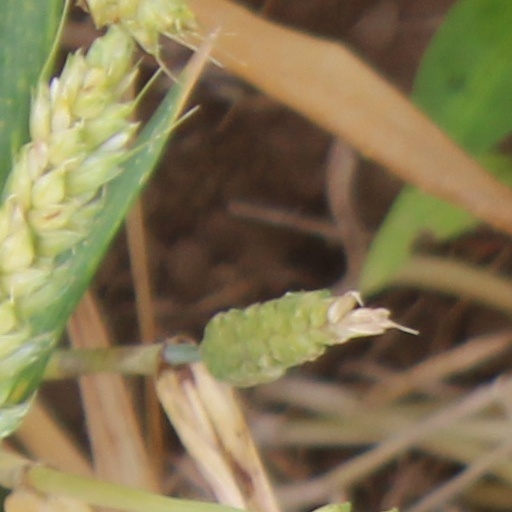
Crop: wheat